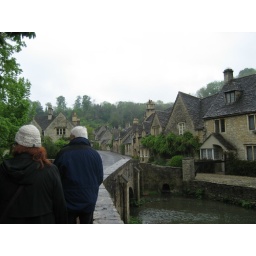
In the village of Castle Combe, Wiltshire, England. Going over the cute bridge into the cutest town in England!